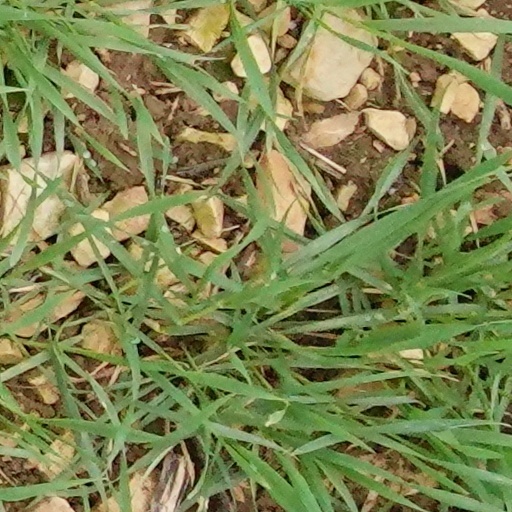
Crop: wheat